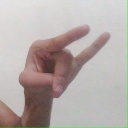
अक्षर: च